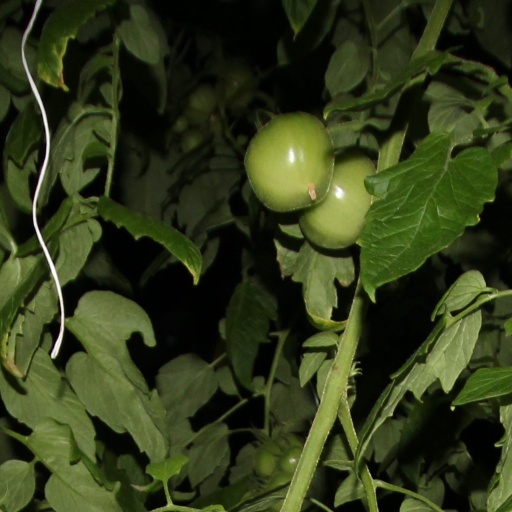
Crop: tomato